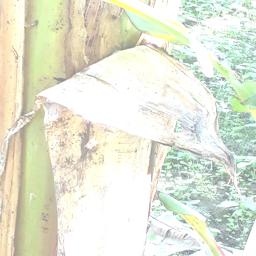
Label: BACTERIAL SOFT ROT